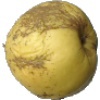
Label: golden_apple